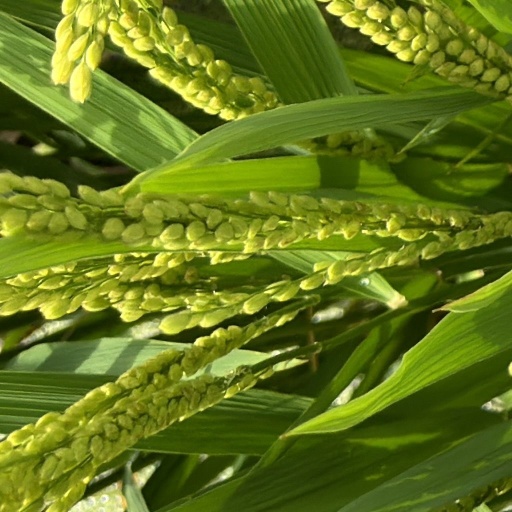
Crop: rice